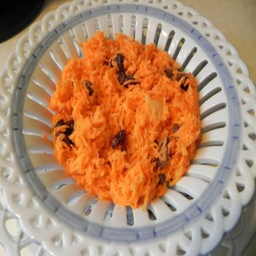
note : fresh carrots are the secret